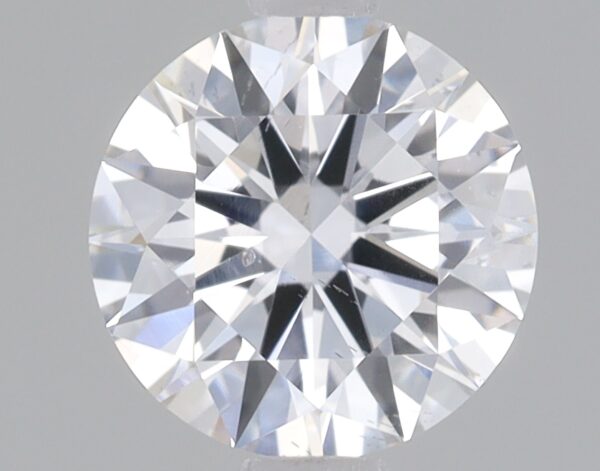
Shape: round
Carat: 0.77
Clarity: SI1
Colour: E
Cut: EX
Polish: VG
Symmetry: VG
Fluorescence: NONE
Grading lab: IGI
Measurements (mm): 5.92 x 5.97 x 3.58